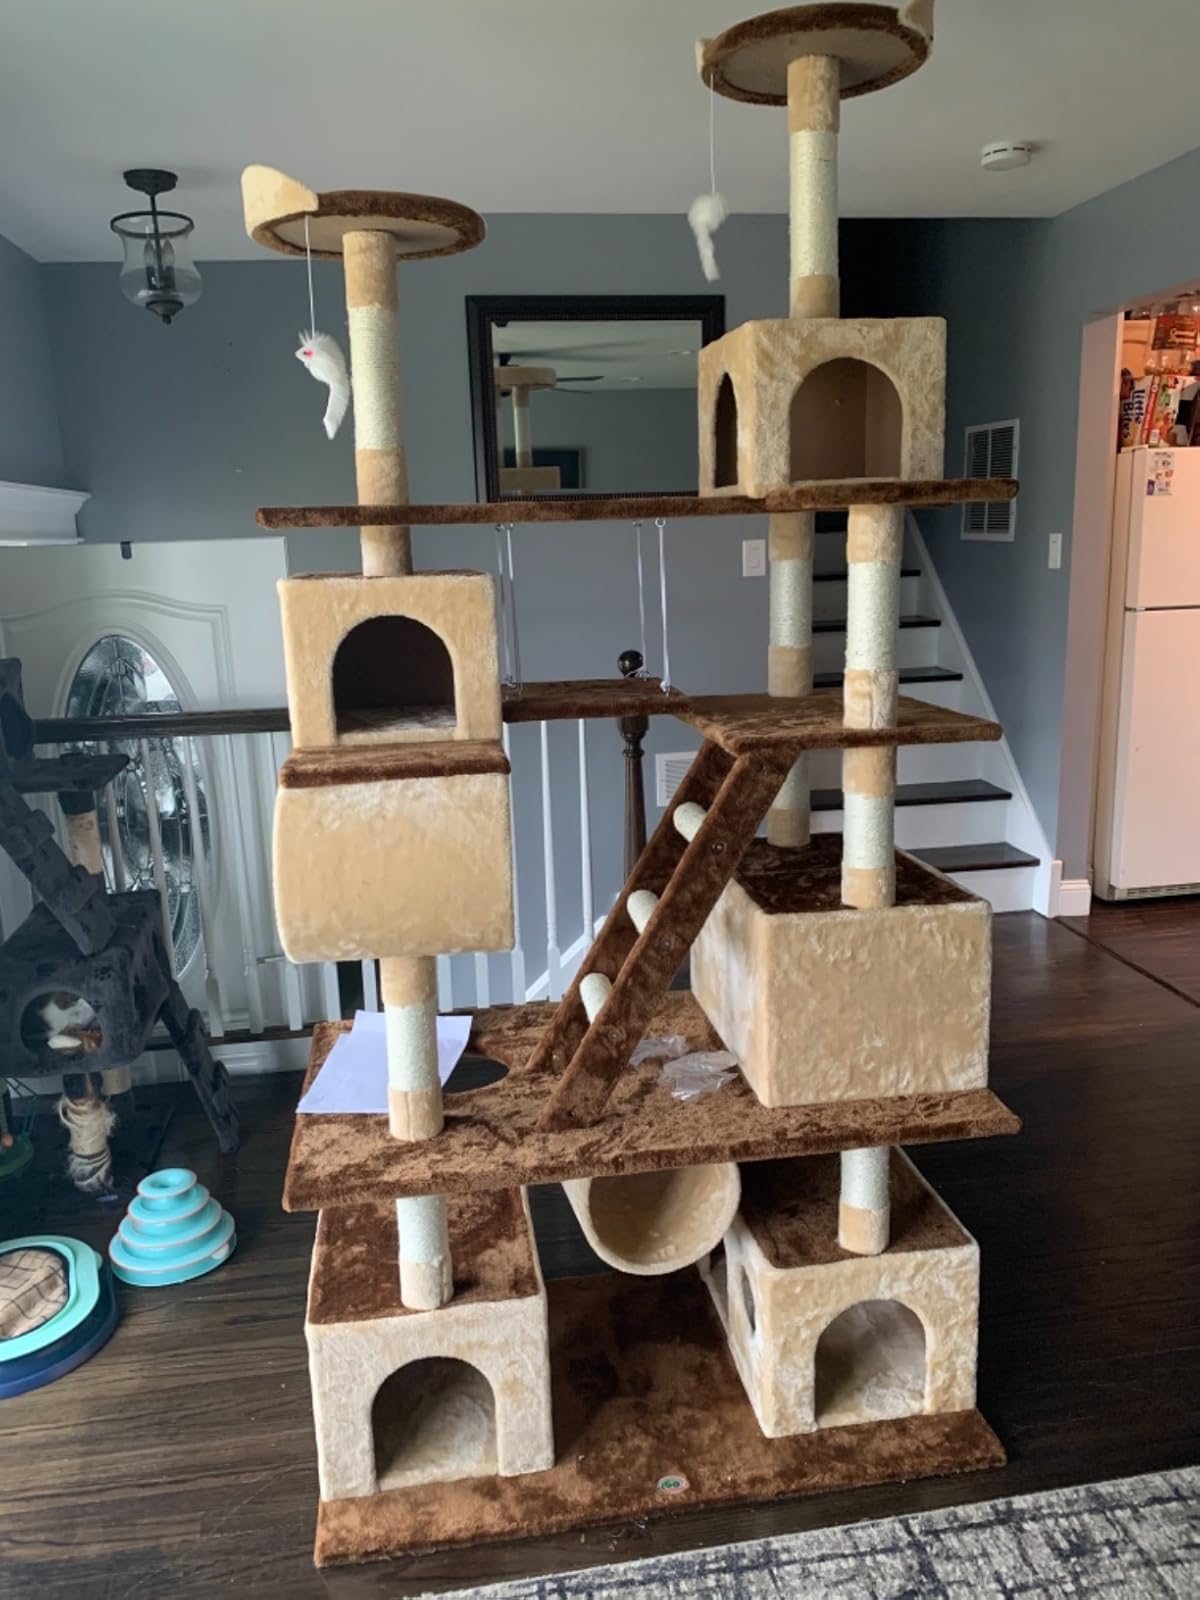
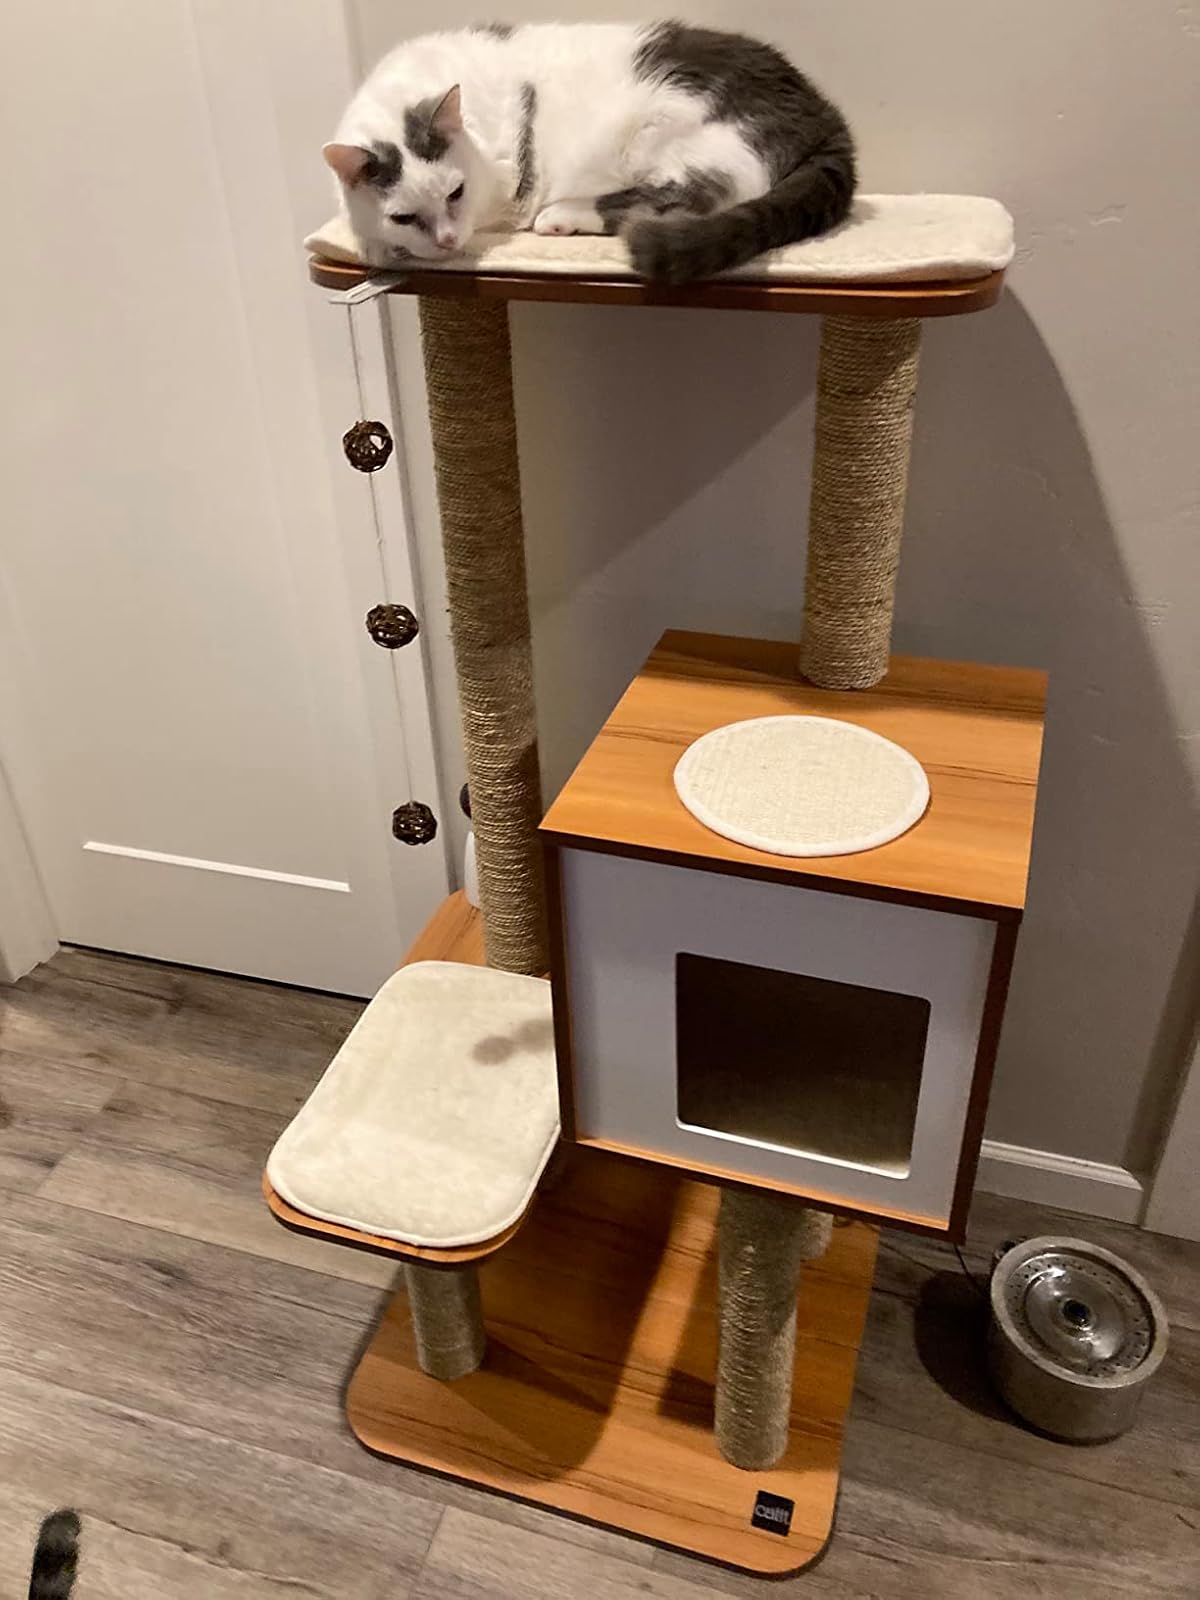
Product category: items_cat tree
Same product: no